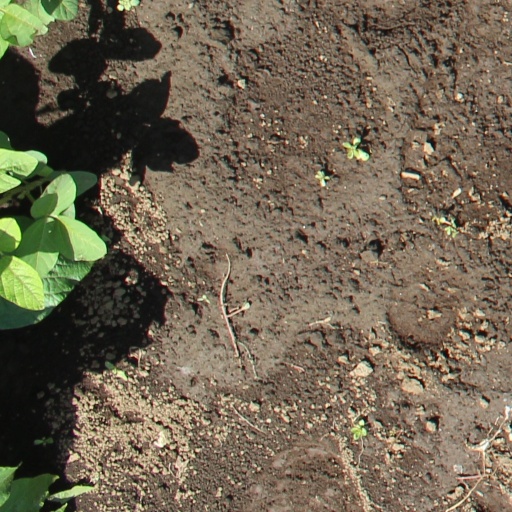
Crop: soybean